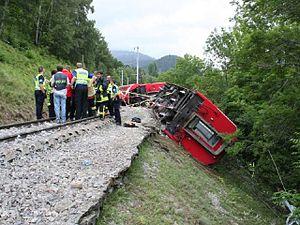
Cette liste d'accidents ferroviaires en Suisse est une liste non exhaustive des accidents de chemin de fer survenus en Suisse.